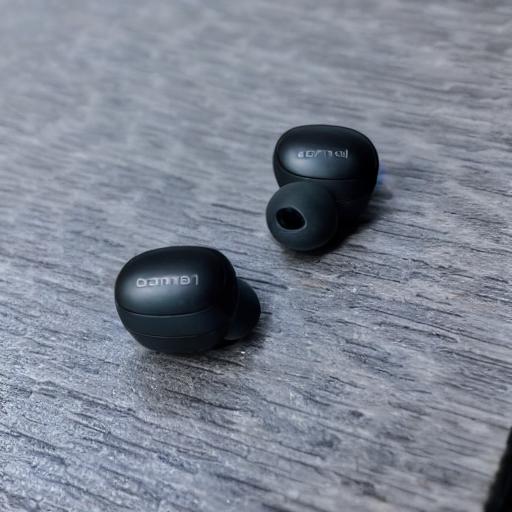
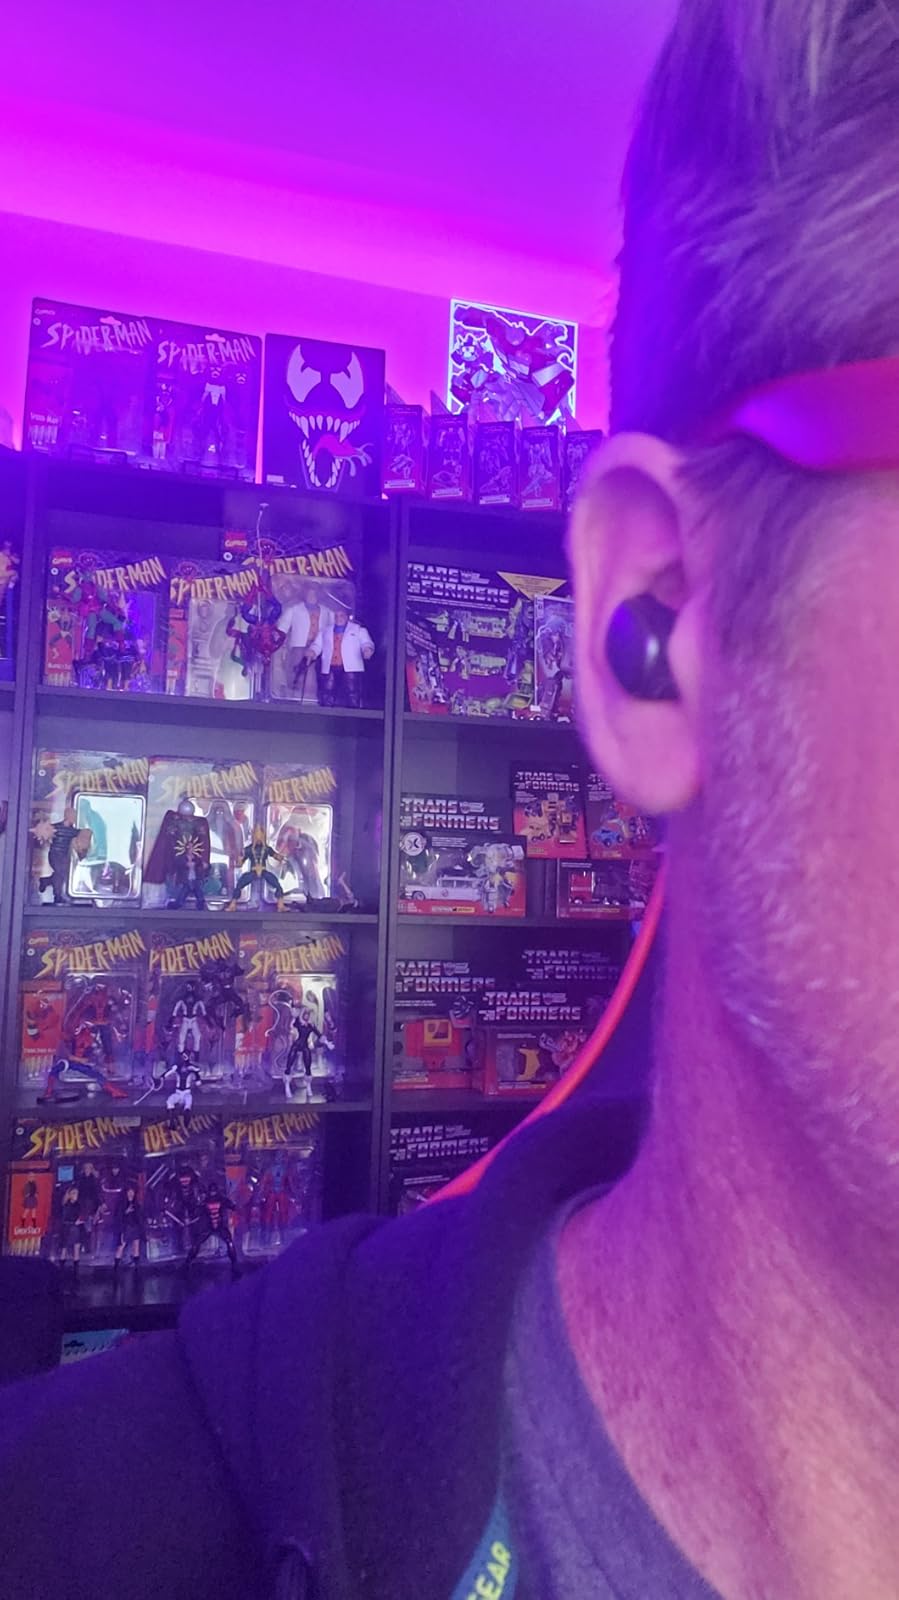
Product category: earbuds
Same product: no